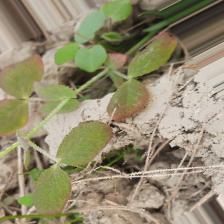
Label: Lentil Rust